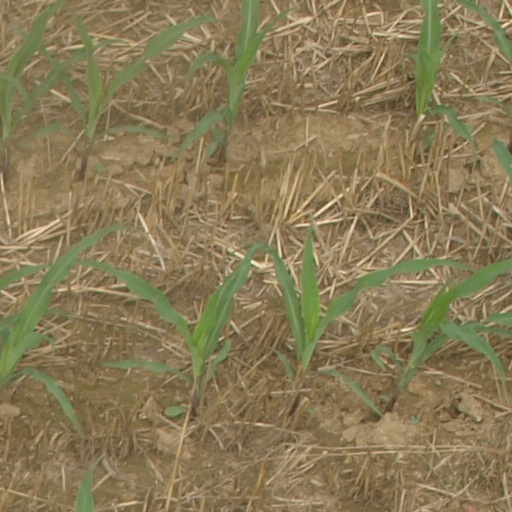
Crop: maize; corn